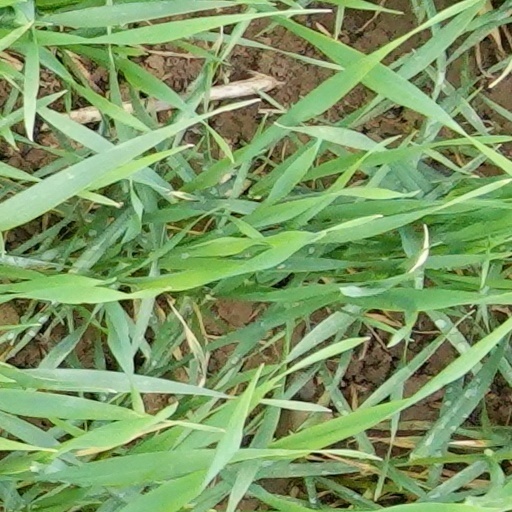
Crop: wheat